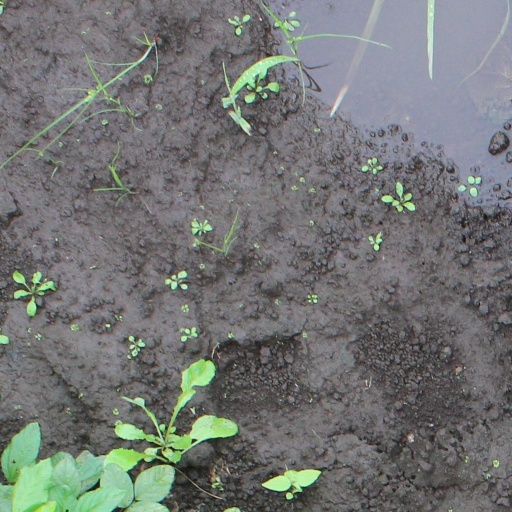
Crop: soybean